Hotel Bond

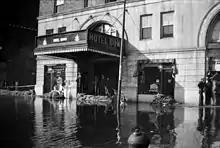
Hotel entrance, during the 1936 Connecticut River Flood

Hotel Bond is a historic hotel, built in two stages in 1913 and 1921, in downtown Hartford, Connecticut by hotelier Harry S. Bond. It is located near Bushnell Park, and was considered the grandest hotel in Hartford during its heyday. The second section, the West Wing, is a 12-story building attached to the 6 story first section, and the hotel also acquired and incorporated an older, adjacent 4-story building, the East Wing. The old East Wing was demolished in the 1960s. A Statler Hotel opened in the area in 1954, creating competition, and the Bond Hotel company declared bankruptcy shortly after that. It was bought by the California-based Masaglia Hotel chain, which began an incremental renovation program. In 1964 it was sold to a Cincinnati, Ohio investment group which announced extensive renovation plans. However, the financing plans fell through and the hotel was again in bankruptcy. The building was sold at auction to the Roman Catholic Archdiocese of Hartford in 1965, and it became the home of the Saint Francis Hospital School of Nursing. The Bond Ballroom reopened in 2001, with the rest of the building becoming a Homewood Suites by Hilton in 2006.